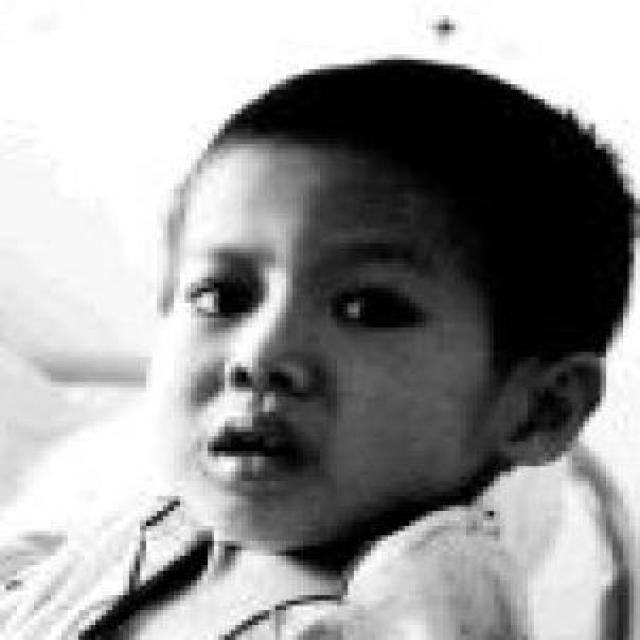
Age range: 0-12